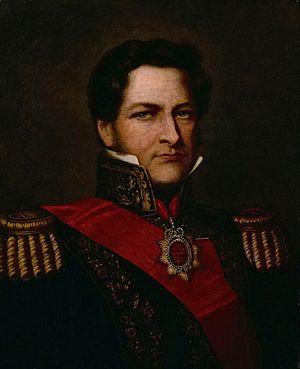
La province de La Pampa est une province du centre de l'Argentine. Elle est bordée à l'ouest par la province de Mendoza, au sud par le Río Colorado qui la sépare de la province de Río Negro, à l'est par celle de Buenos Aires et au nord par la province de San Luis et celle de Córdoba. Sa capitale est Santa Rosa.